Summit Lake, Wisconsin

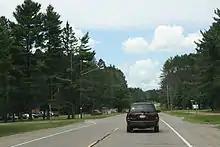
Looking north in Summit Lake

Summit Lake is an unincorporated community and census-designated place (CDP) in Langlade County, Wisconsin, United States. Summit Lake is located along U.S. Route 45 north of Antigo, in the towns of Upham and Elcho. Summit Lake has a post office with ZIP code 54485. As of the 2020 census its population was 141, a slight decrease of 144 at the 2010 census.